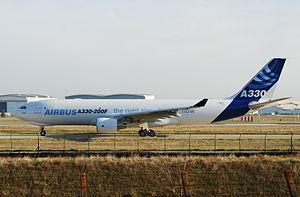
Airbus Commercial Aircraft, connu sous le nom Airbus est un constructeur aéronautique européen dont le siège social se trouve à Blagnac, dans la banlieue de Toulouse, en France. Division détenue à 100 % par le groupe industriel du même nom, l'entreprise fabrique plus de la moitié des avions de lignes produits dans le monde, et est le principal concurrent de Boeing.